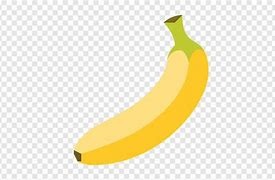
Label: banana